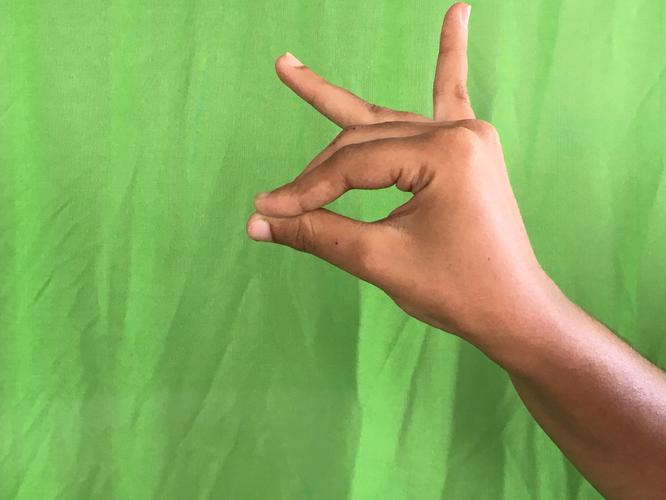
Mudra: Katakamukha_1
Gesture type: single_hand